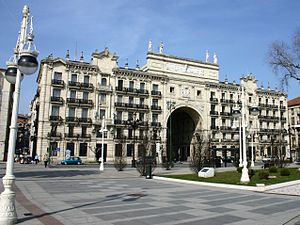
Grupo Santander / Historie / Etableringen af Banco Santander Central Hispano
Koncernens hovedsæde i Santander
Grupo Santander er en spansk finans- og bankkoncern centreret omkring Banco Santander, S.A. Målt på aktiver er det Europas 9. største- og verdens 19. største bank med aktiver i 2013 på i alt 1.540 mia. amerikanske dollars.